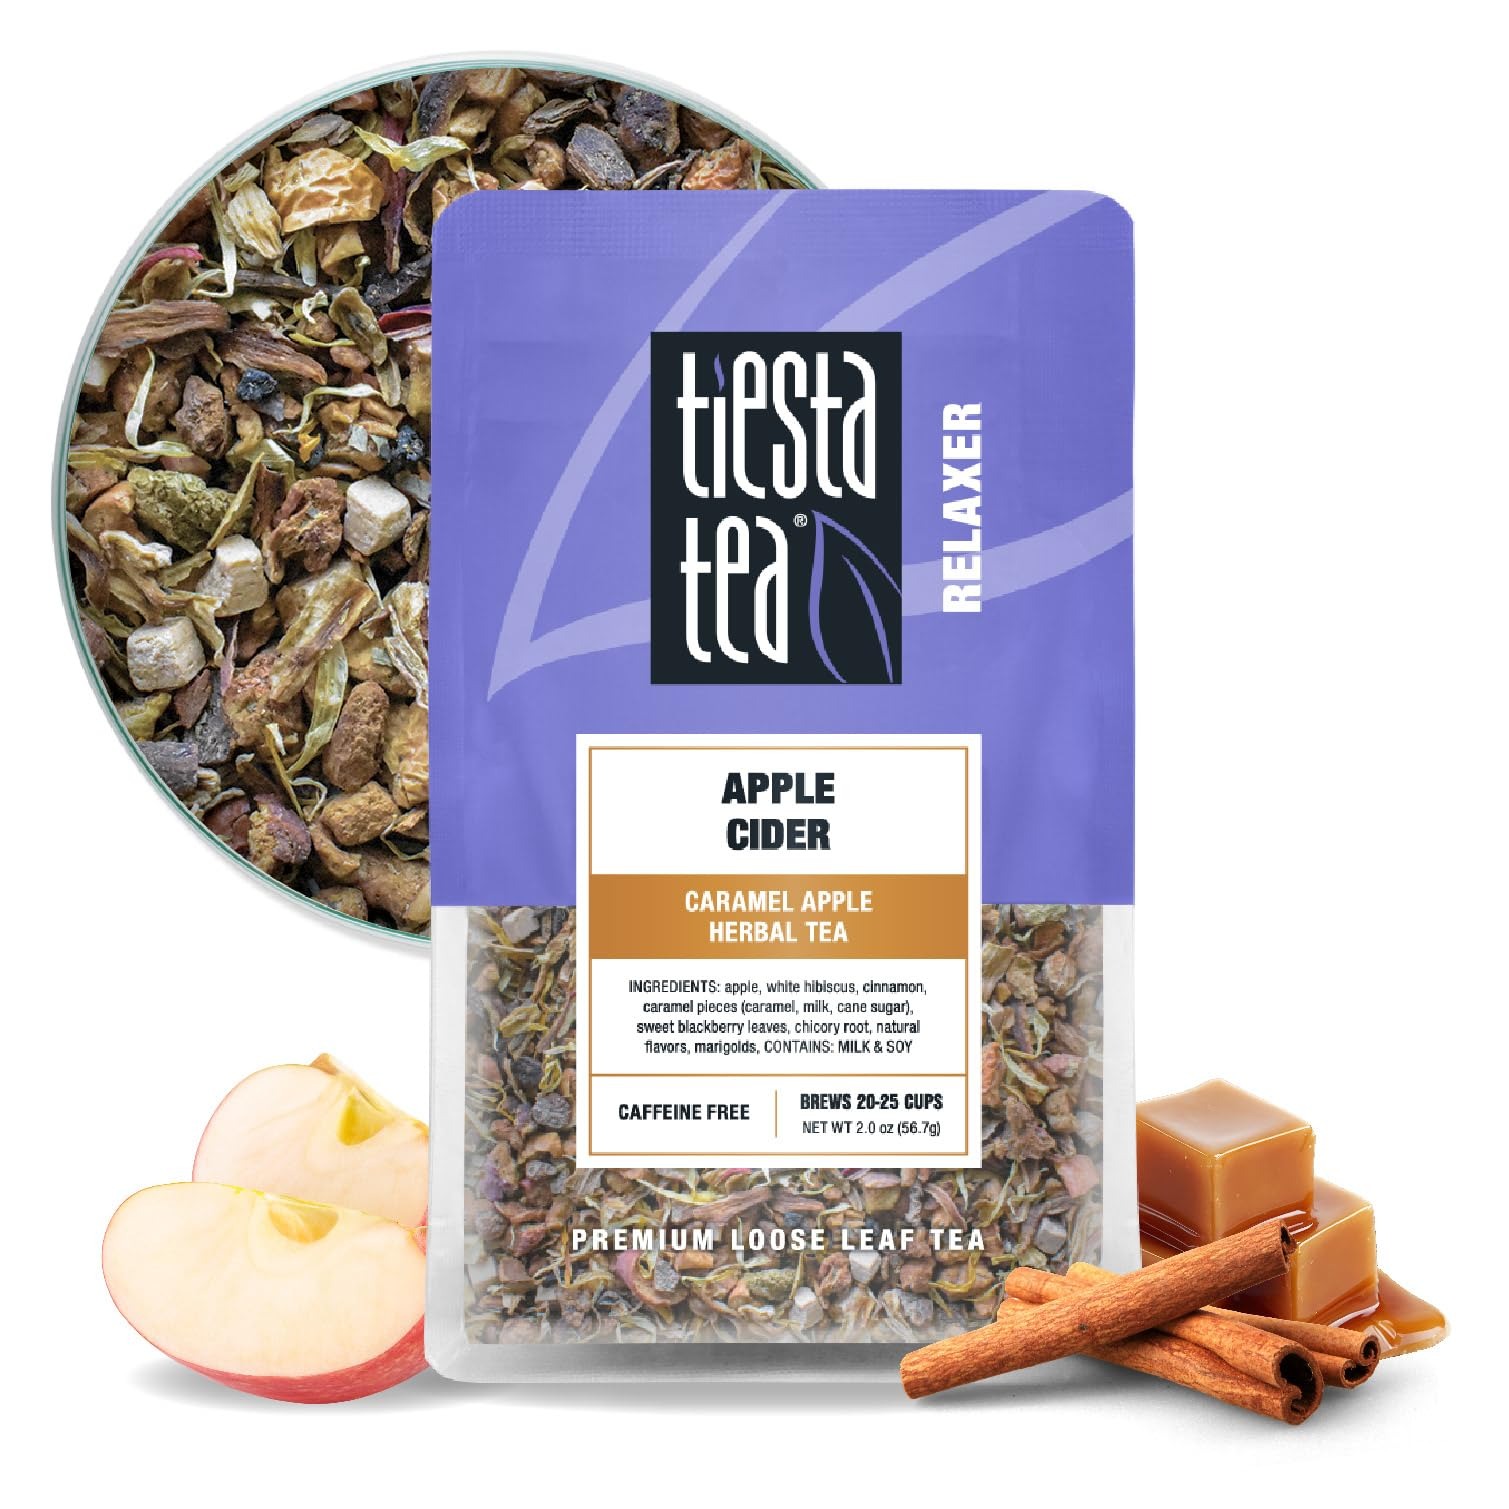
Item Name: Tiesta Tea - Apple Cider | Loose Leaf | Caramel Apple Herbal Tea | Non-Caffeinated | Makes Hot or Iced Up to 20-25 Cups | 2oz Resealable Pouch
Bullet Point 1: RICH & FLAVORFUL TEA EXPERIENCE: Enjoy a comforting cup of apple cider herbal tea that delivers the essence of a caramel apple in every sip. This loose leaf blend offers a warm and soothing flavor profile, perfect for cozying up on chilly days. Whether brewed hot or iced, each cup provides a sweet and spicy experience that delights the taste buds.
Bullet Point 2: PREMIUM LOOSE LEAF INGREDIENTS: This herbal tea is crafted with a unique blend of apple, white hibiscus, cinnamon, caramel pieces, and carefully selected flavors to achieve a balanced taste. Chicory root and sweet blackberry leaves enhance the richness of the brew, while marigolds add a subtle floral note. Made with real ingredients, this loose leaf tea is an excellent choice for any time of day. Please note that this tea contains milk and soy.
Bullet Point 3: RESEALABLE POUCH FOR TEA LOVERS: Our resealable pouch keeps your tea fresh and aromatic for longer, ensuring every cup tastes as vibrant as the first. The packaging is designed for convenience, allowing you to easily scoop and brew your tea without the hassle. Each pouch provides 20-25 cups, making it an ideal choice for both daily enjoyment and special occasions.
Bullet Point 4: SIMPLE BREWING INSTRUCTIONS: Brewing this apple cider tea is simple. Scoop 1.5 teaspoons of the loose leaf blend for every 8 oz of water. Pour hot water at 208°F over the tea and let it steep for 5-7 minutes to fully extract the flavors.
Bullet Point 5: SEASONAL FLAVORS: Tiesta Tea’s loose-leaf blends are crafted to complement the vibrant, sunny days of Spring and Summer. These refreshing and aromatic flavors are perfect for sipping on warm afternoons, whether you’re unwinding at home or enjoying time outdoors with friends.
Value: 2.0
Unit: Ounce

Price: 8.95